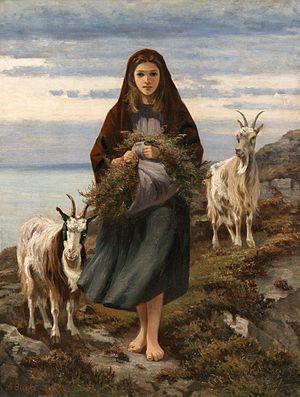
Augustus Nicholas Burke
Connemara Girl af Augustus Nicholas Burke
Augustus Joseph Nicholas Burke var en irsk kunstmaler.